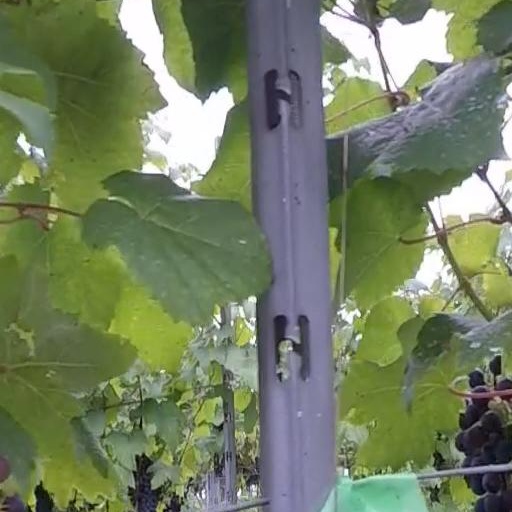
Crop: grape